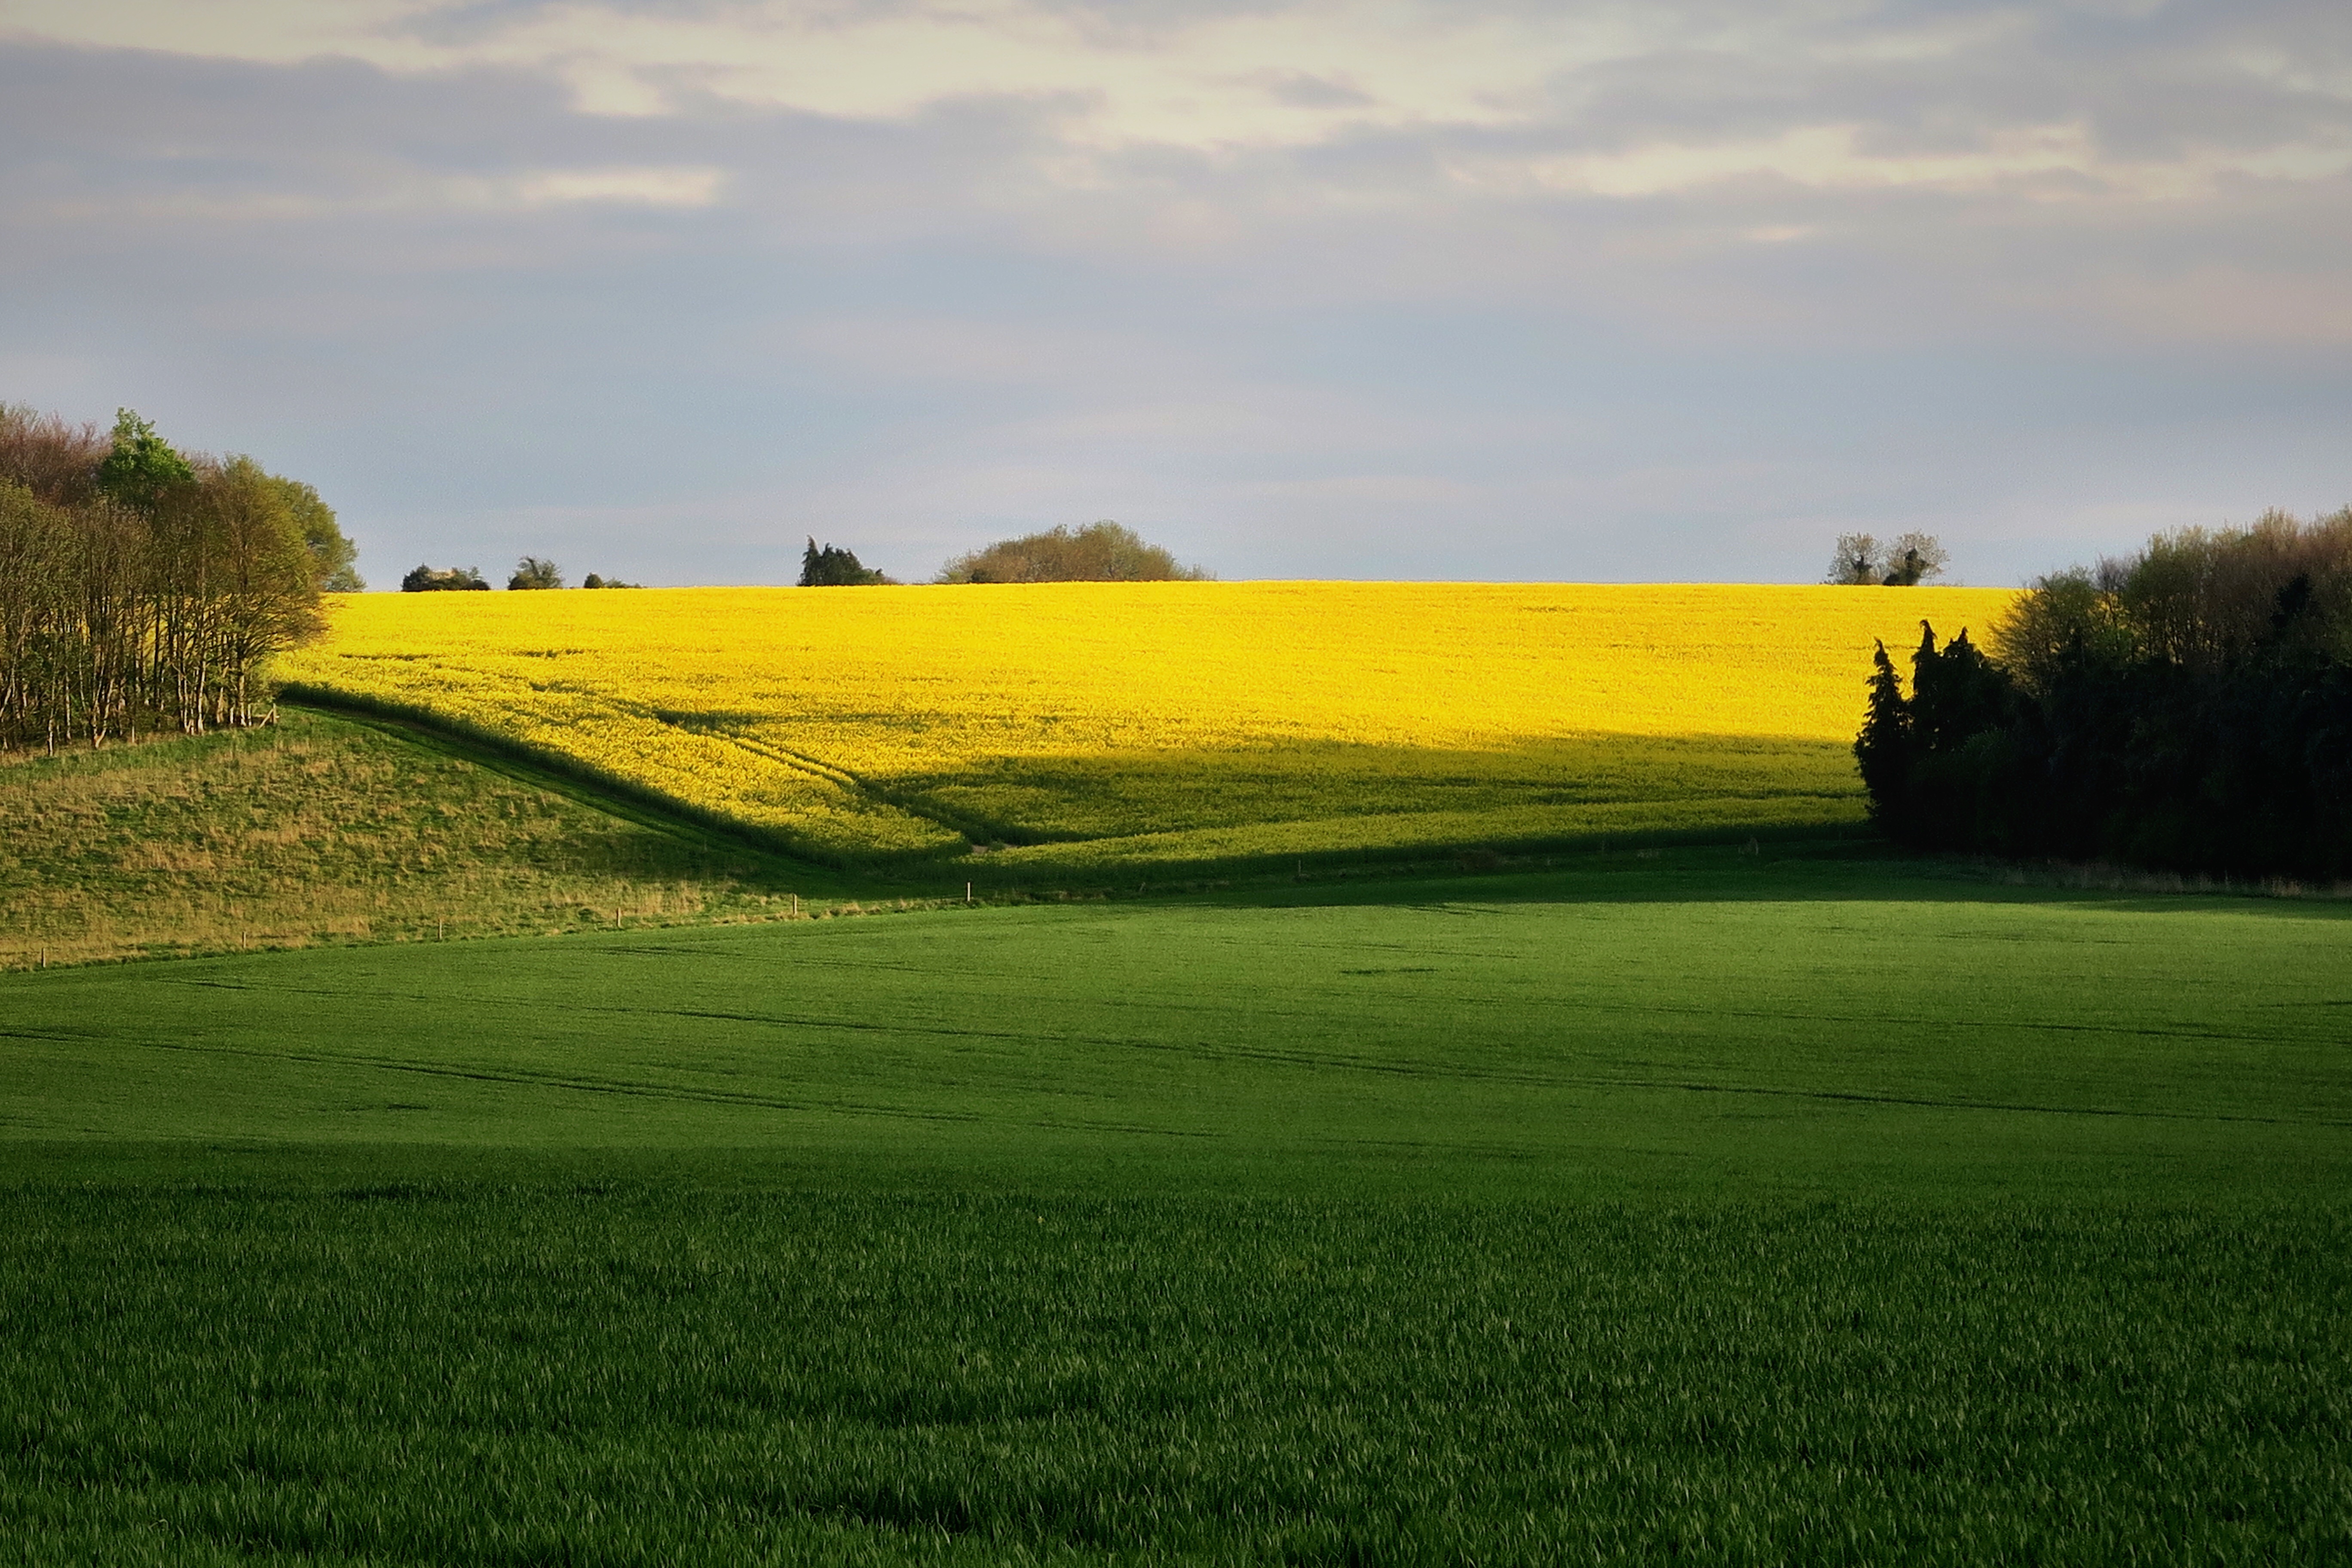
landscape, nature, grass, horizon, plant, sky, field, farm, lawn, meadow, prairie, sunlight, morning, hill, flower, green, produce, vegetable, crop, pasture, yellow, agriculture, plain, rapeseed, grassland, canola, brassica, rural area, paddy field, grass family, mustard plant